Person of Interest season 5

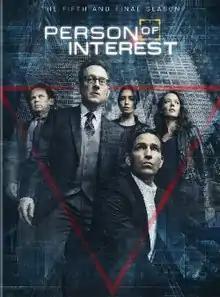
Home media cover art

The fifth and final season of the American television series "Person of Interest" premiered on May 3, 2016. The season is produced by Kilter Films, Bad Robot, and Warner Bros. Television, with Jonathan Nolan, Greg Plageman, J. J. Abrams, Bryan Burk, Chris Fisher and Denise Thé serving as executive producers and Nolan and Plageman serving as showrunners.